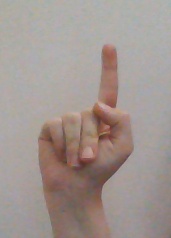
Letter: bb